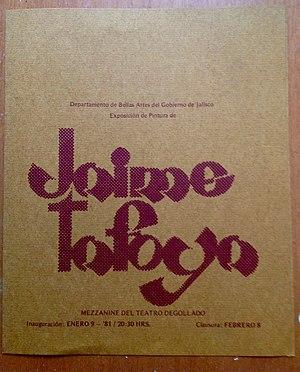
Folleto para una primera exposicion importante en el teatro degollado Guadalajara Jamlisco Mexico.
Jaime Tafoya, né à Guadalajara le 20 septembre 1952, est un artiste peintre mexicain.